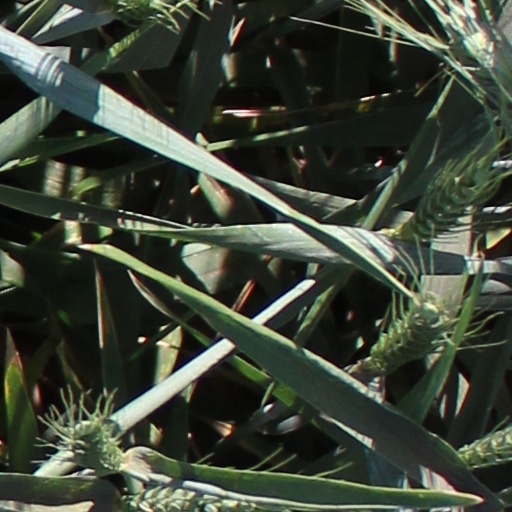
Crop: wheat